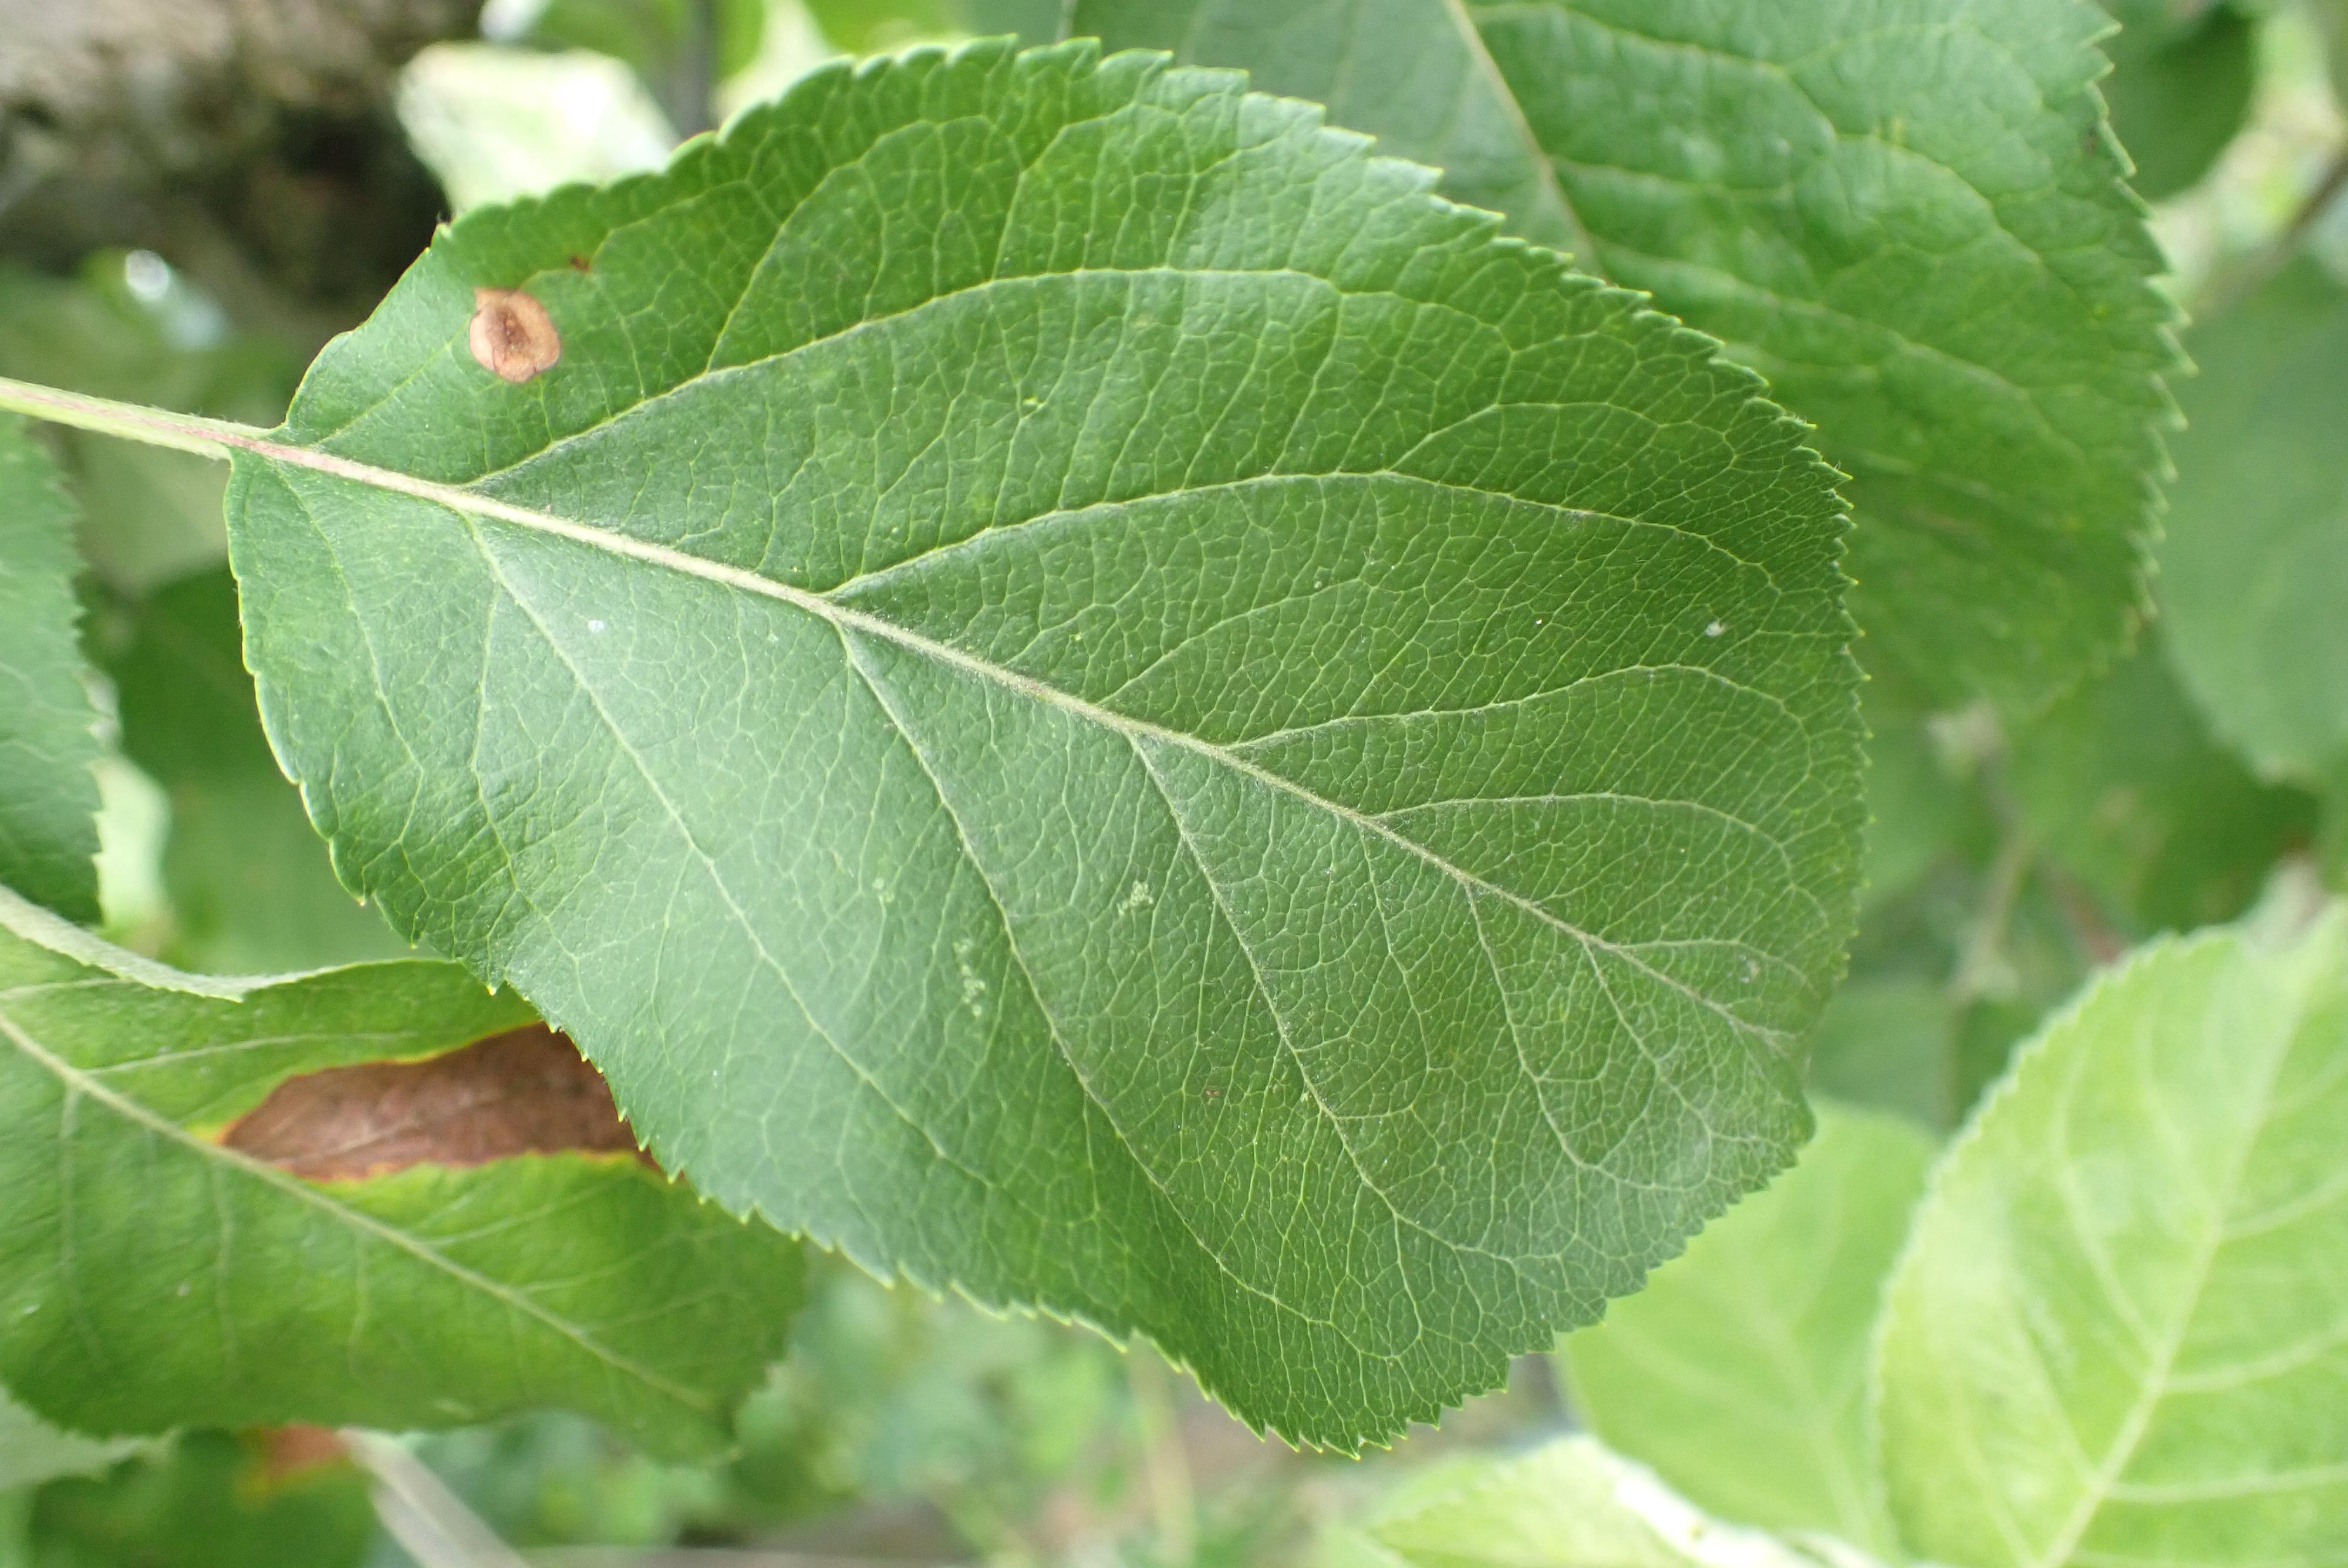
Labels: frog_eye_leaf_spot